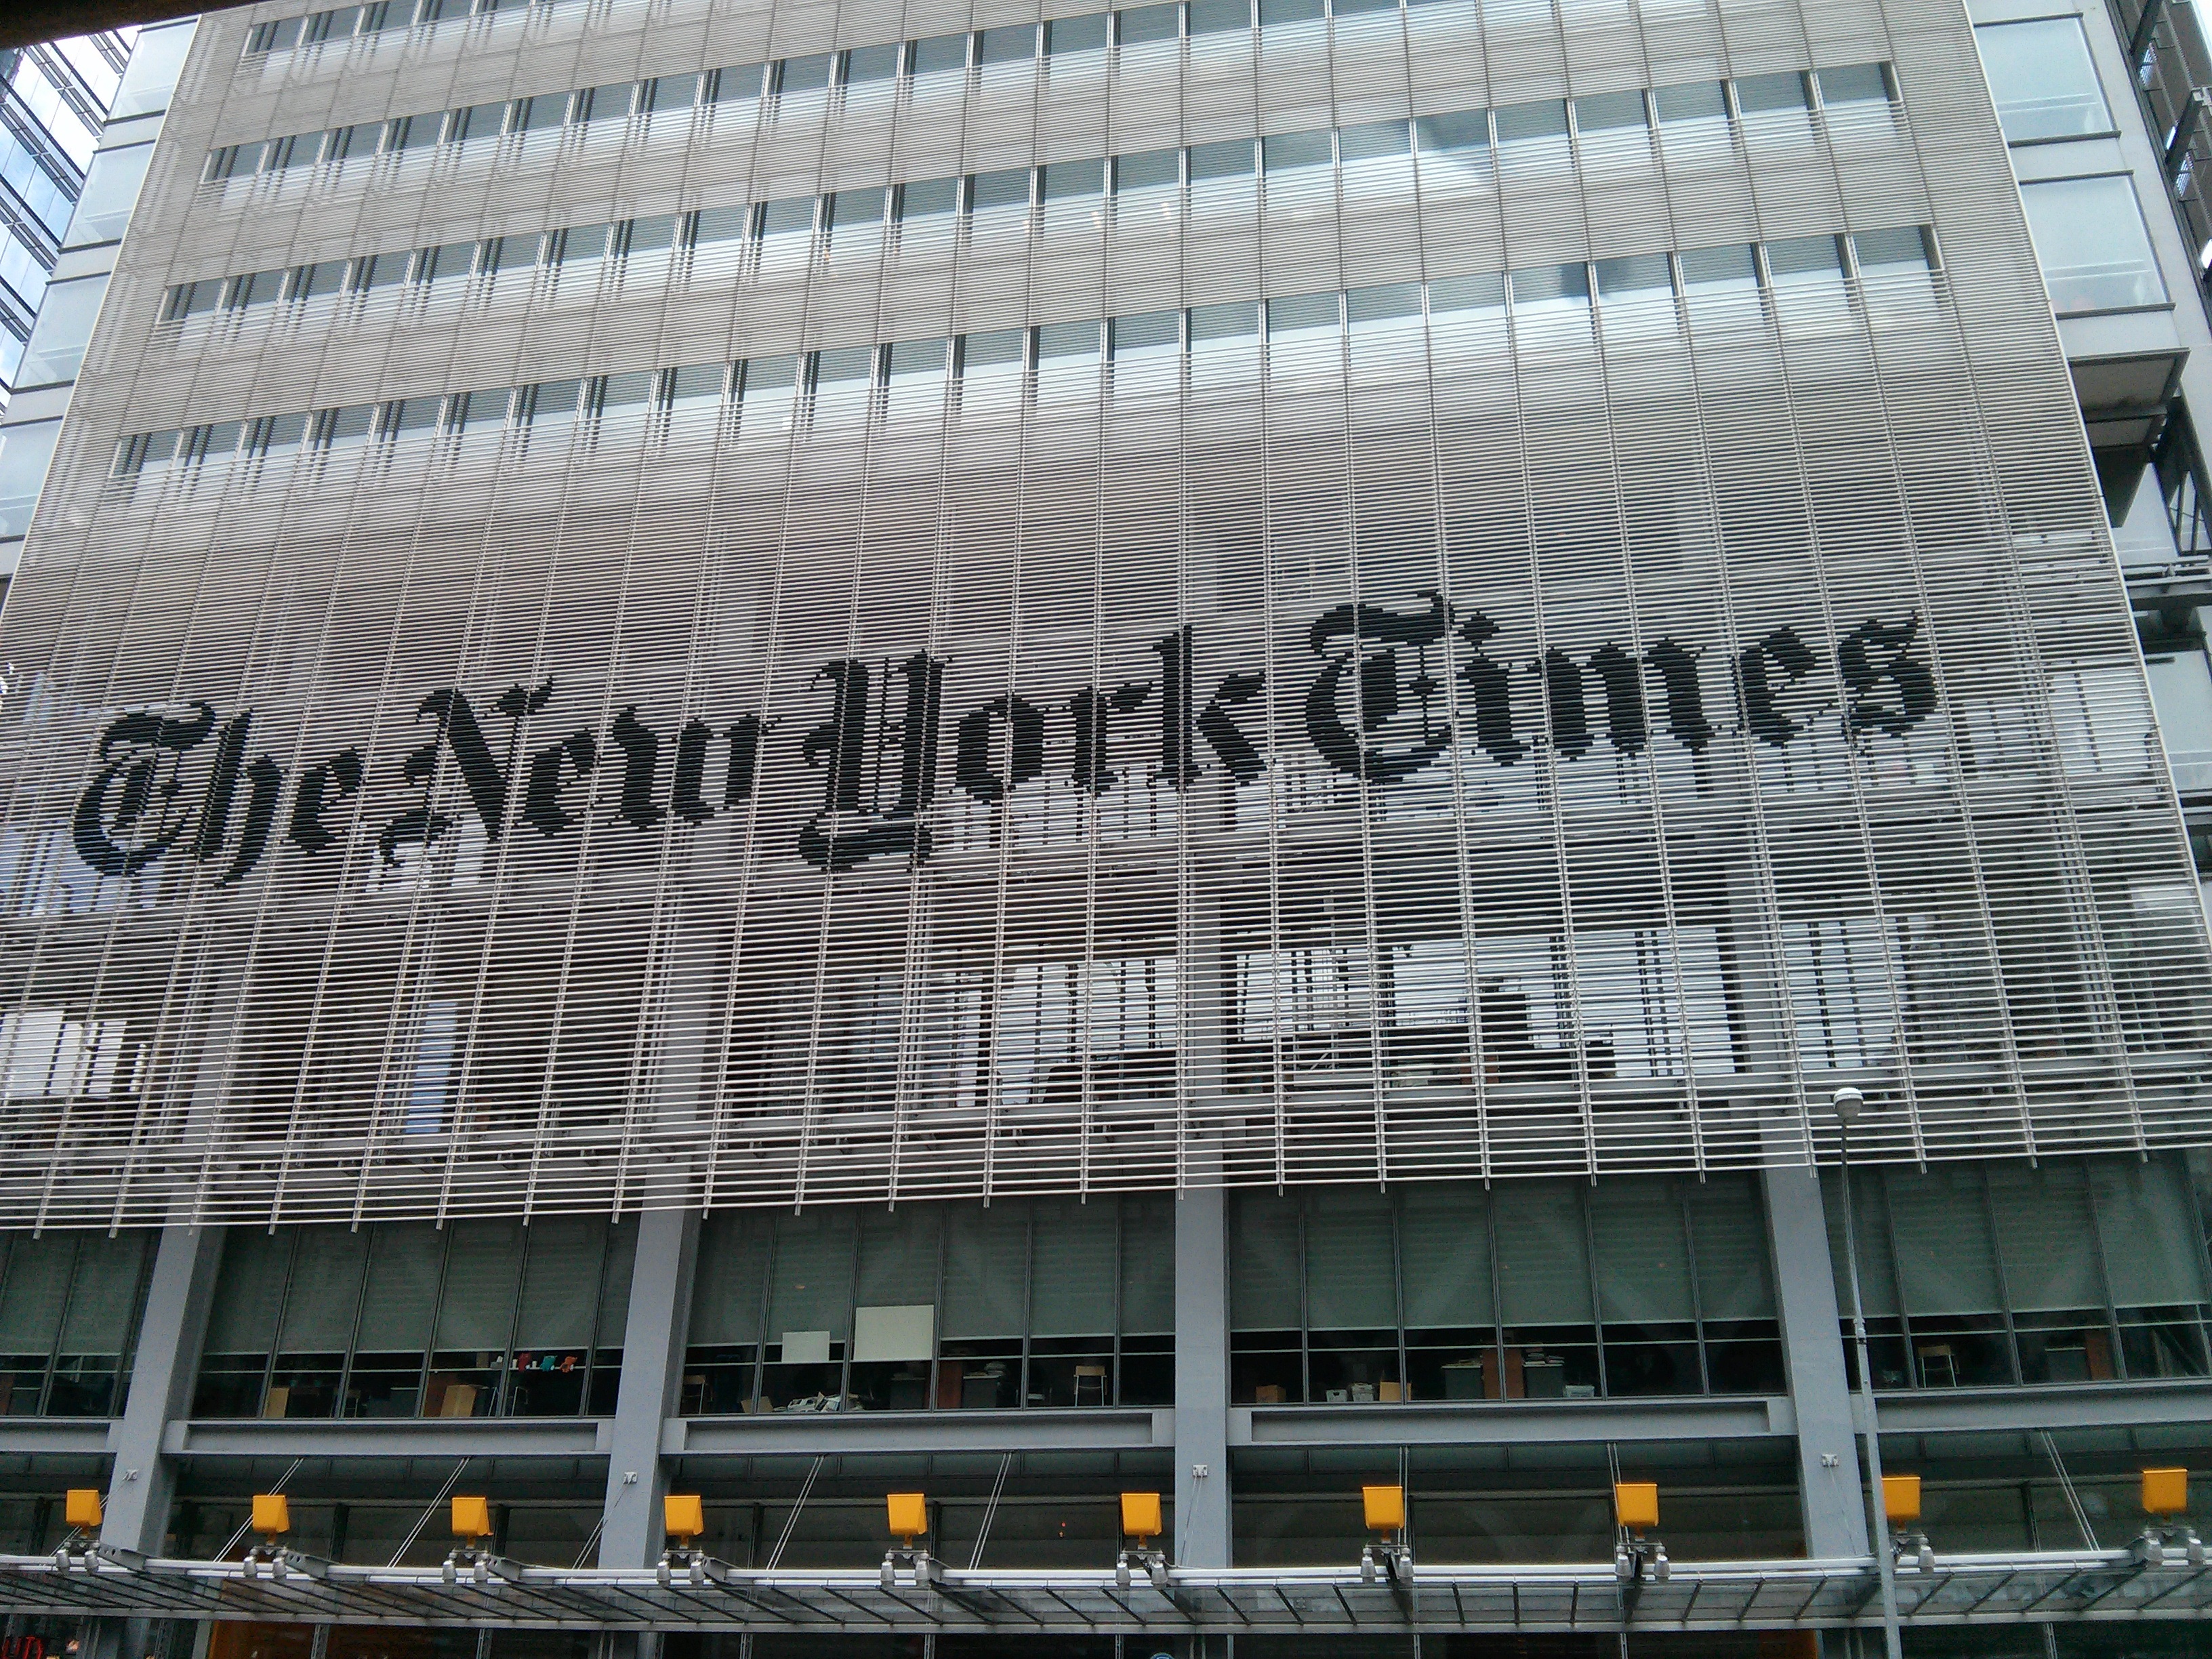
structure, auditorium, facade, stadium, arena, editorial, sport venue, music venue, main building, new york times